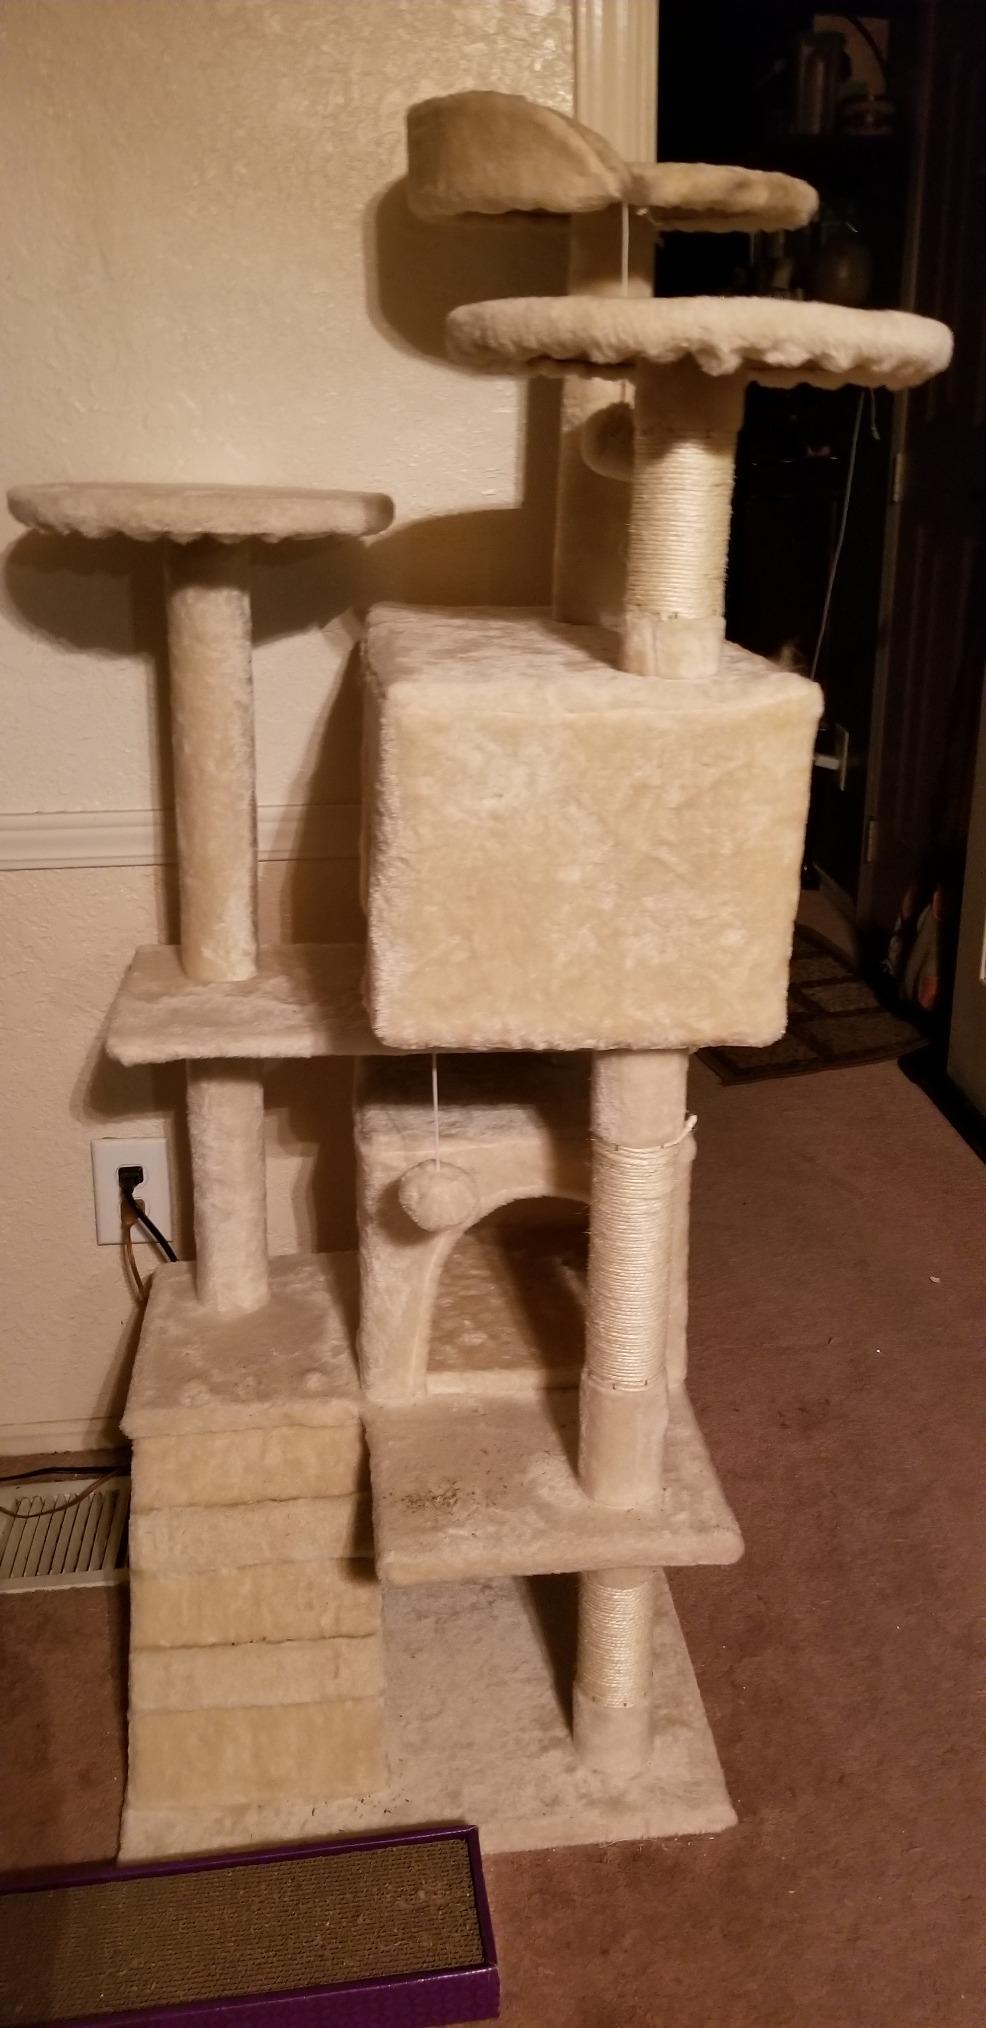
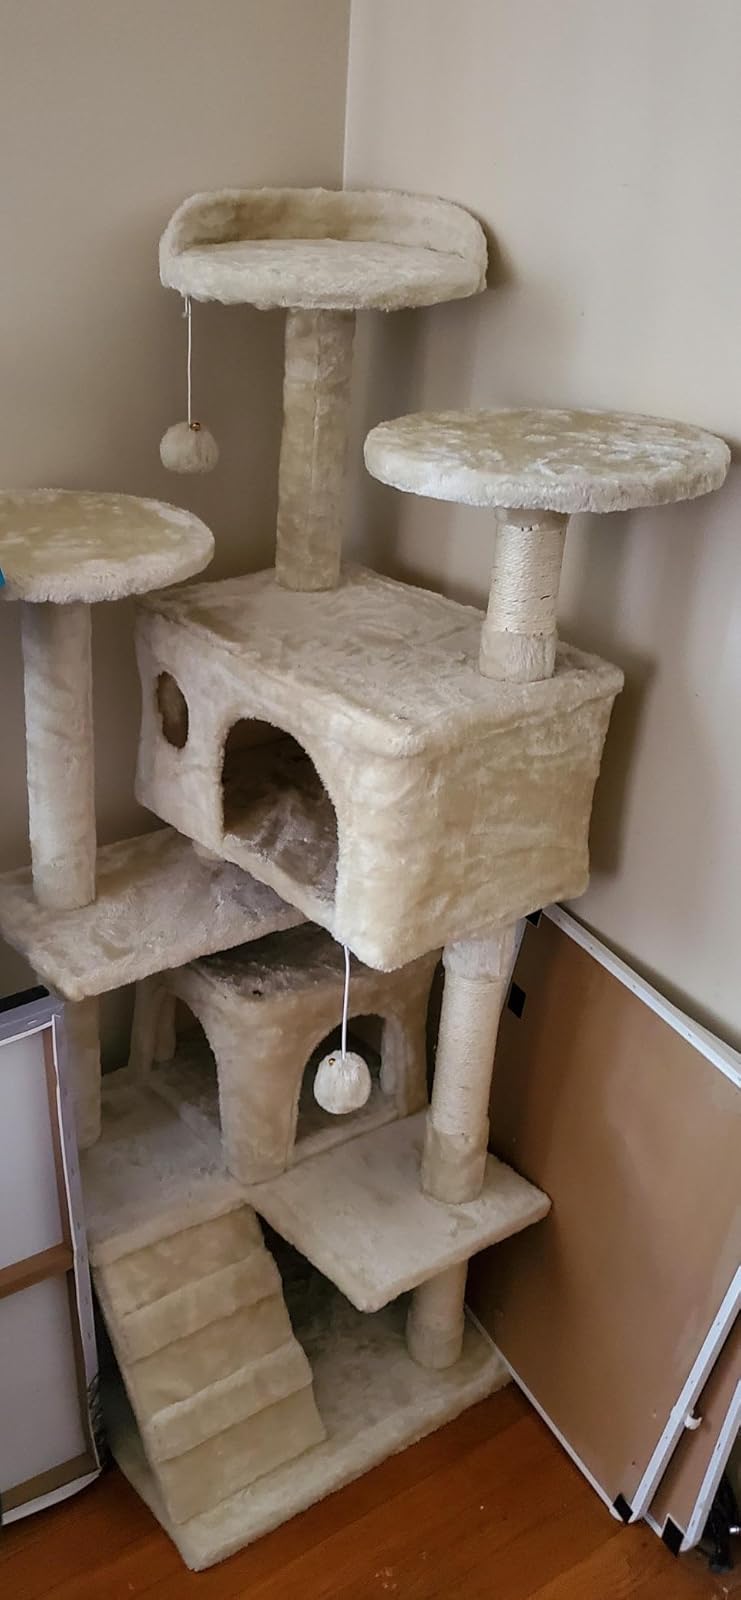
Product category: items_cat tree
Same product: yes